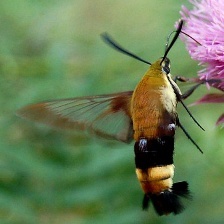
Species: CLEARWING MOTH